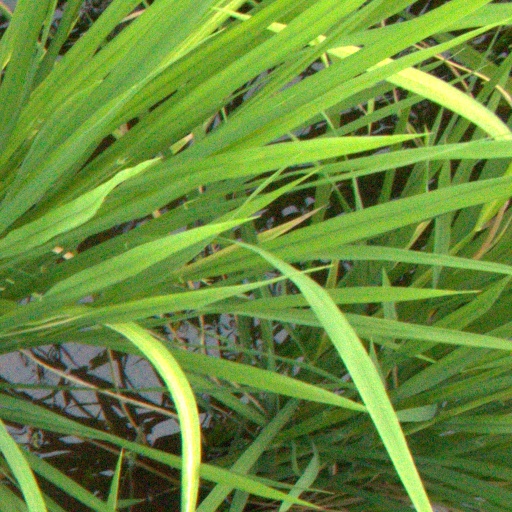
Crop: rice